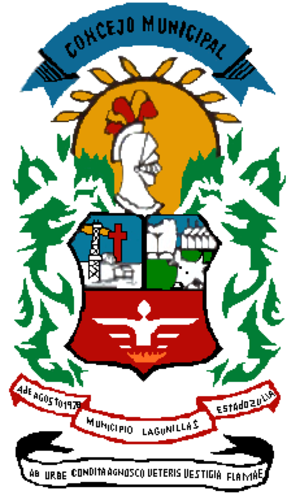
Lagunillas est l'une des 21 municipalités de l'État de Zulia au Venezuela. Son chef-lieu est Ciudad Ojeda. En 2011, la population s'élève à 203 435 habitants.